Mattias Wigardt

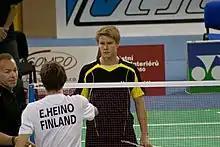
Mattias Wigardt in Czech International 2011

Mattias Wigardt (born 28 June 1986) is a Swedish male badminton player.